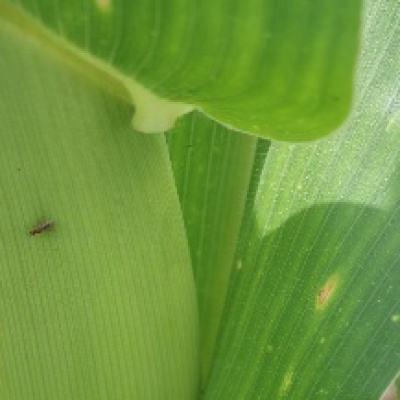
Label: Corn_(Maize)___Leaf_Spot